WYYW-CD

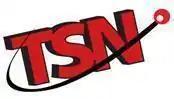
Logo used 2009-2012 under the WTSN callsign and when the station was branded as The Total Sports Network.

Until 2009, WYYW-CD was co-owned by the Evansville Low Power Partnership and Comcorp, as a sister station to Evansville CBS affiliate WEVV-TV.